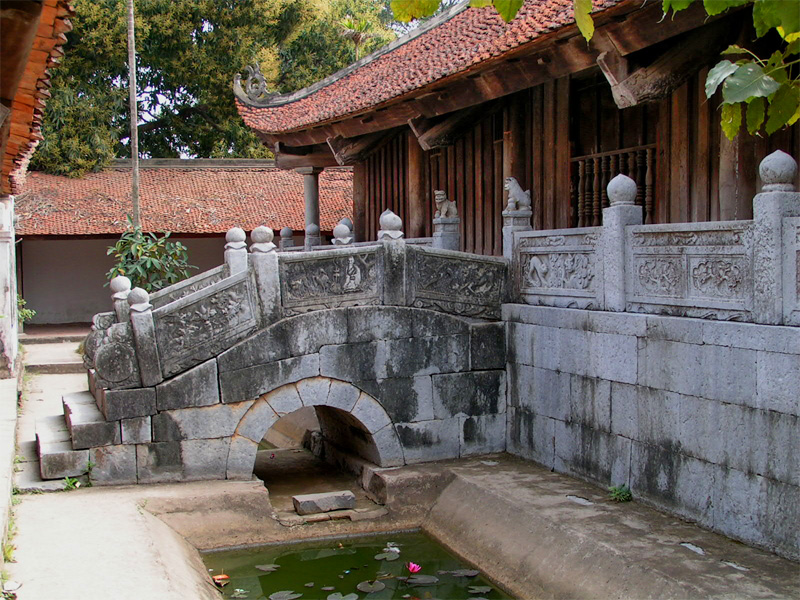
user: text: Mái ngói của các công trình trong hình chủ yếu có màu gì?
assistant: text: Nâu đỏ.

user: text: Có bao nhiêu trụ đá lớn tạo thành lan can cầu ở phía bên phải hình?
assistant: text: Bốn.

user: text: Cây cầu nhỏ bắc qua con kênh trong hình là loại cầu gì?
assistant: text: Cầu đá vòm.

user: text: Các họa tiết chạm khắc trên lan can cầu thường thể hiện điều gì trong văn hóa Việt Nam?
assistant: text: Thường là các hình ảnh tượng trưng cho sự may mắn, thịnh vượng, hoặc các cảnh sinh hoạt, câu chuyện dân gian.

user: text: Mối liên hệ giữa cây cầu đá, con kênh nhỏ và công trình kiến trúc cổ phía sau là gì?
assistant: text: Cây cầu bắc qua con kênh dẫn lối vào công trình kiến trúc cổ, tạo thành một tổng thể hài hòa và mang ý nghĩa phong thủy hoặc tâm linh.